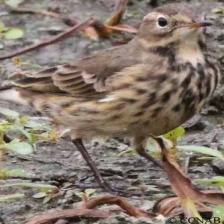
Species: AMERICAN PIPIT
Scientific name: ANTHUS RUBESCENS